Peter Campbell Brown

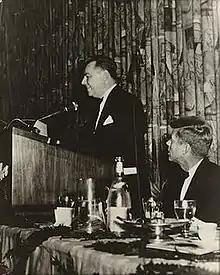
Peter Campbell Brown, center, with JFK watching

Peter Campbell Brown (12 August 1913 – 23 July 1994) was a corporation counsel for New York City and a Justice Department official.